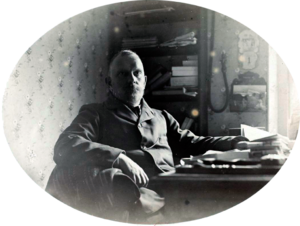
Jules Renard chez lui par Dornac
Pierre-Jules Renard, dit Jules Renard, né à Châlons-du-Maine le 22 février 1864 et mort le 22 mai 1910 dans le 8e arrondissement de Paris, est un écrivain et auteur dramatique français.